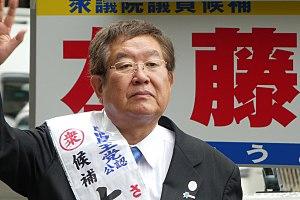
Cette liste des députés de la 48ᵉ législature de la Chambre des représentants du Japon indique les « représentants » ou « député » élus à la Chambre des représentants du Japon à la suite des élections législatives japonaises de 2017.